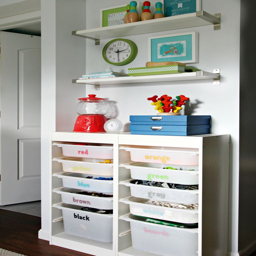
tons of ideas for setting up the ultimate play room